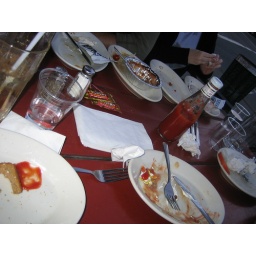
we all cleaned our plates after a satisfying day in the sun and greasy food at the white horse